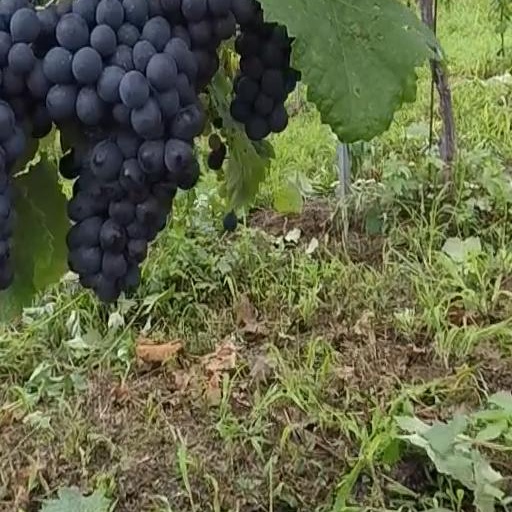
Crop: grape